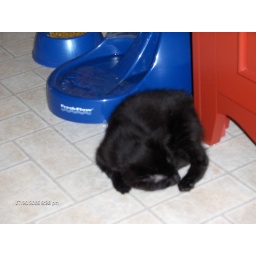
blender sleeping by the water bowl